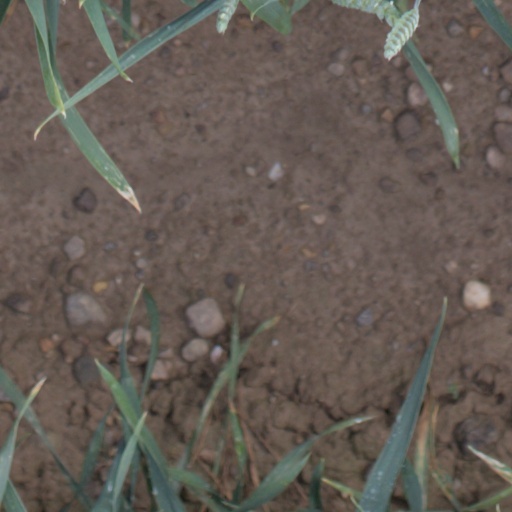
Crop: wheat